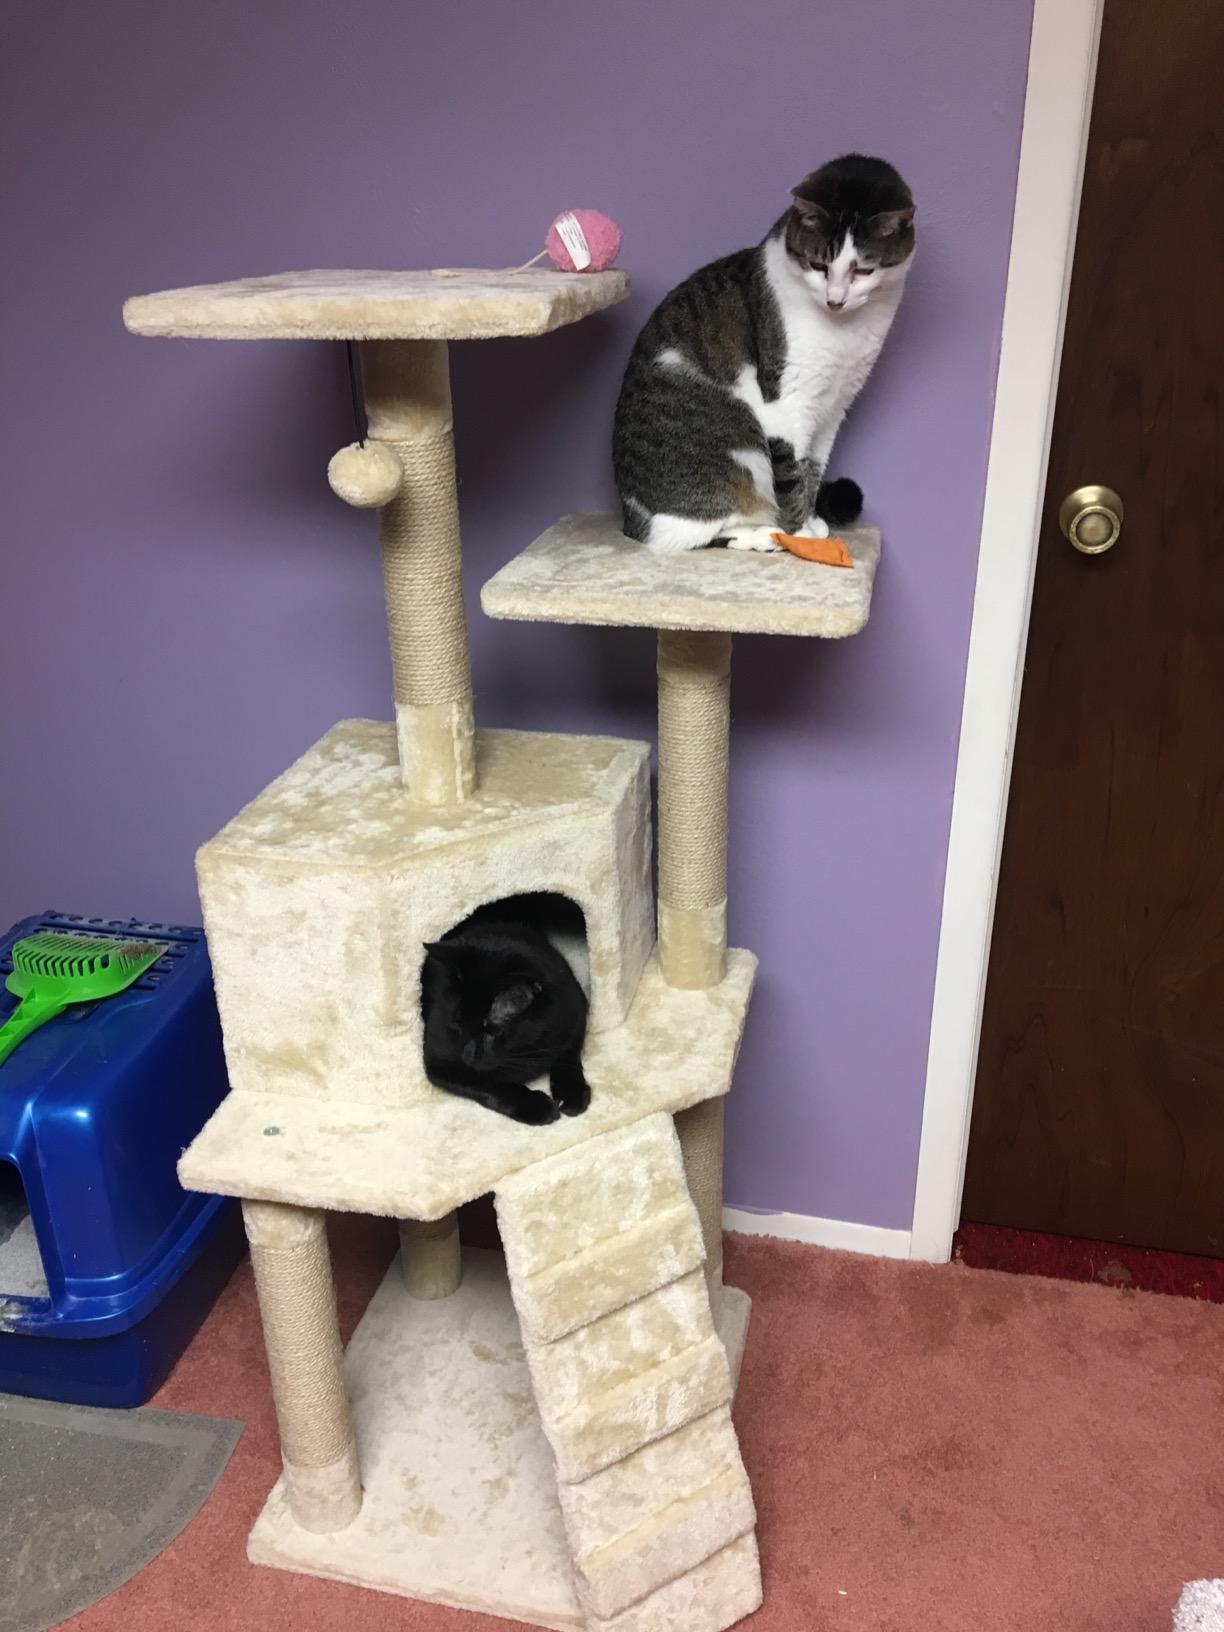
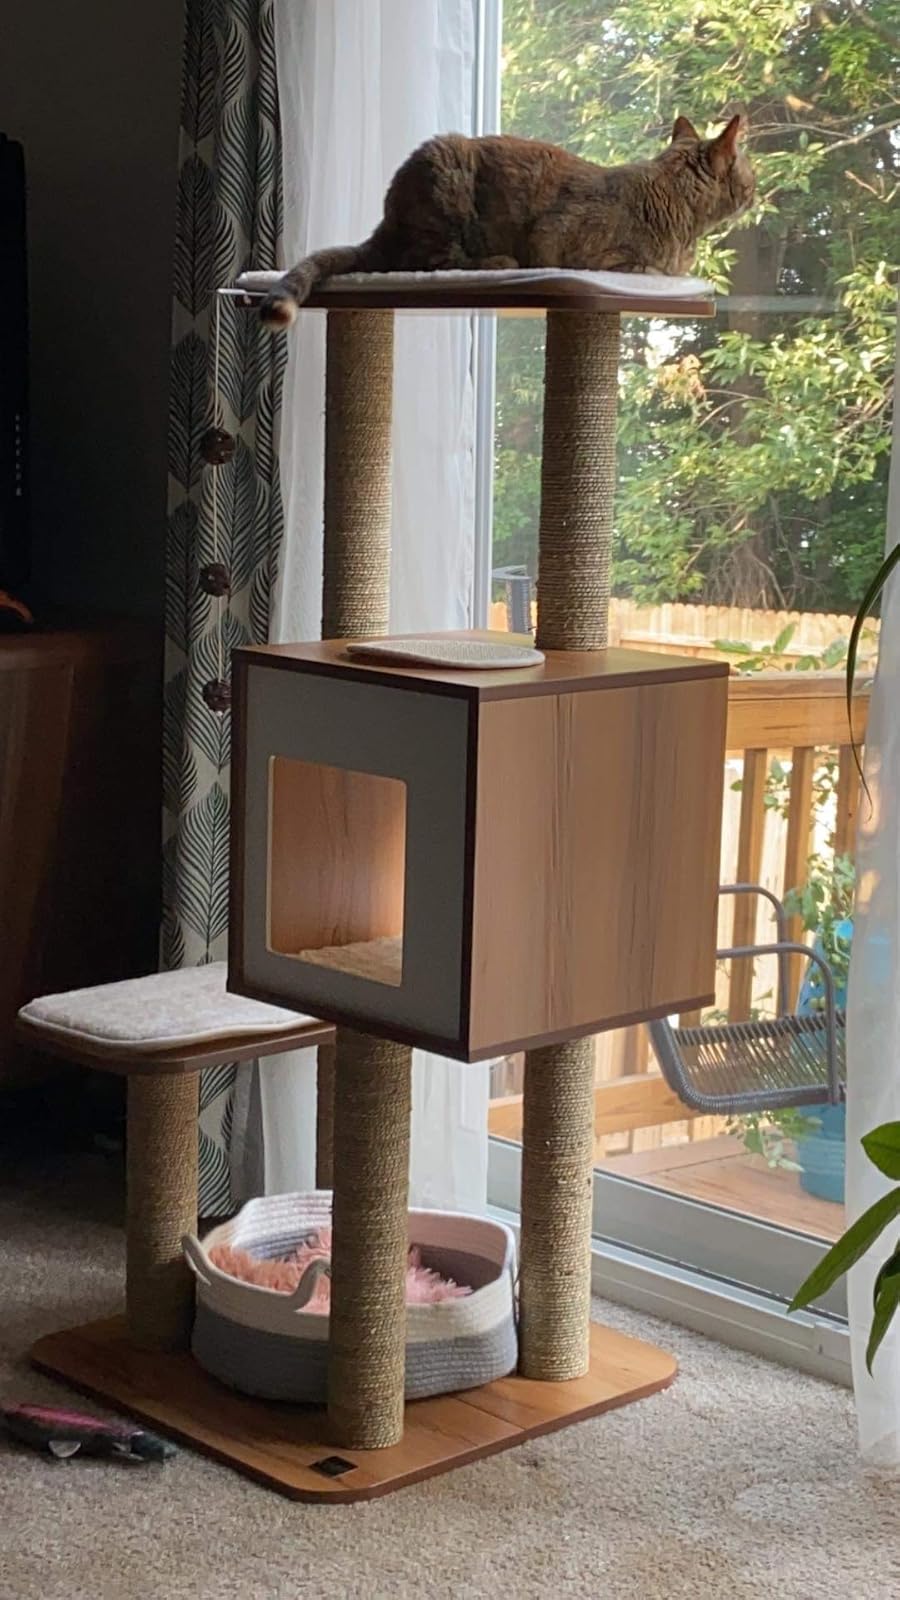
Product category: items_cat tree
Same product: no